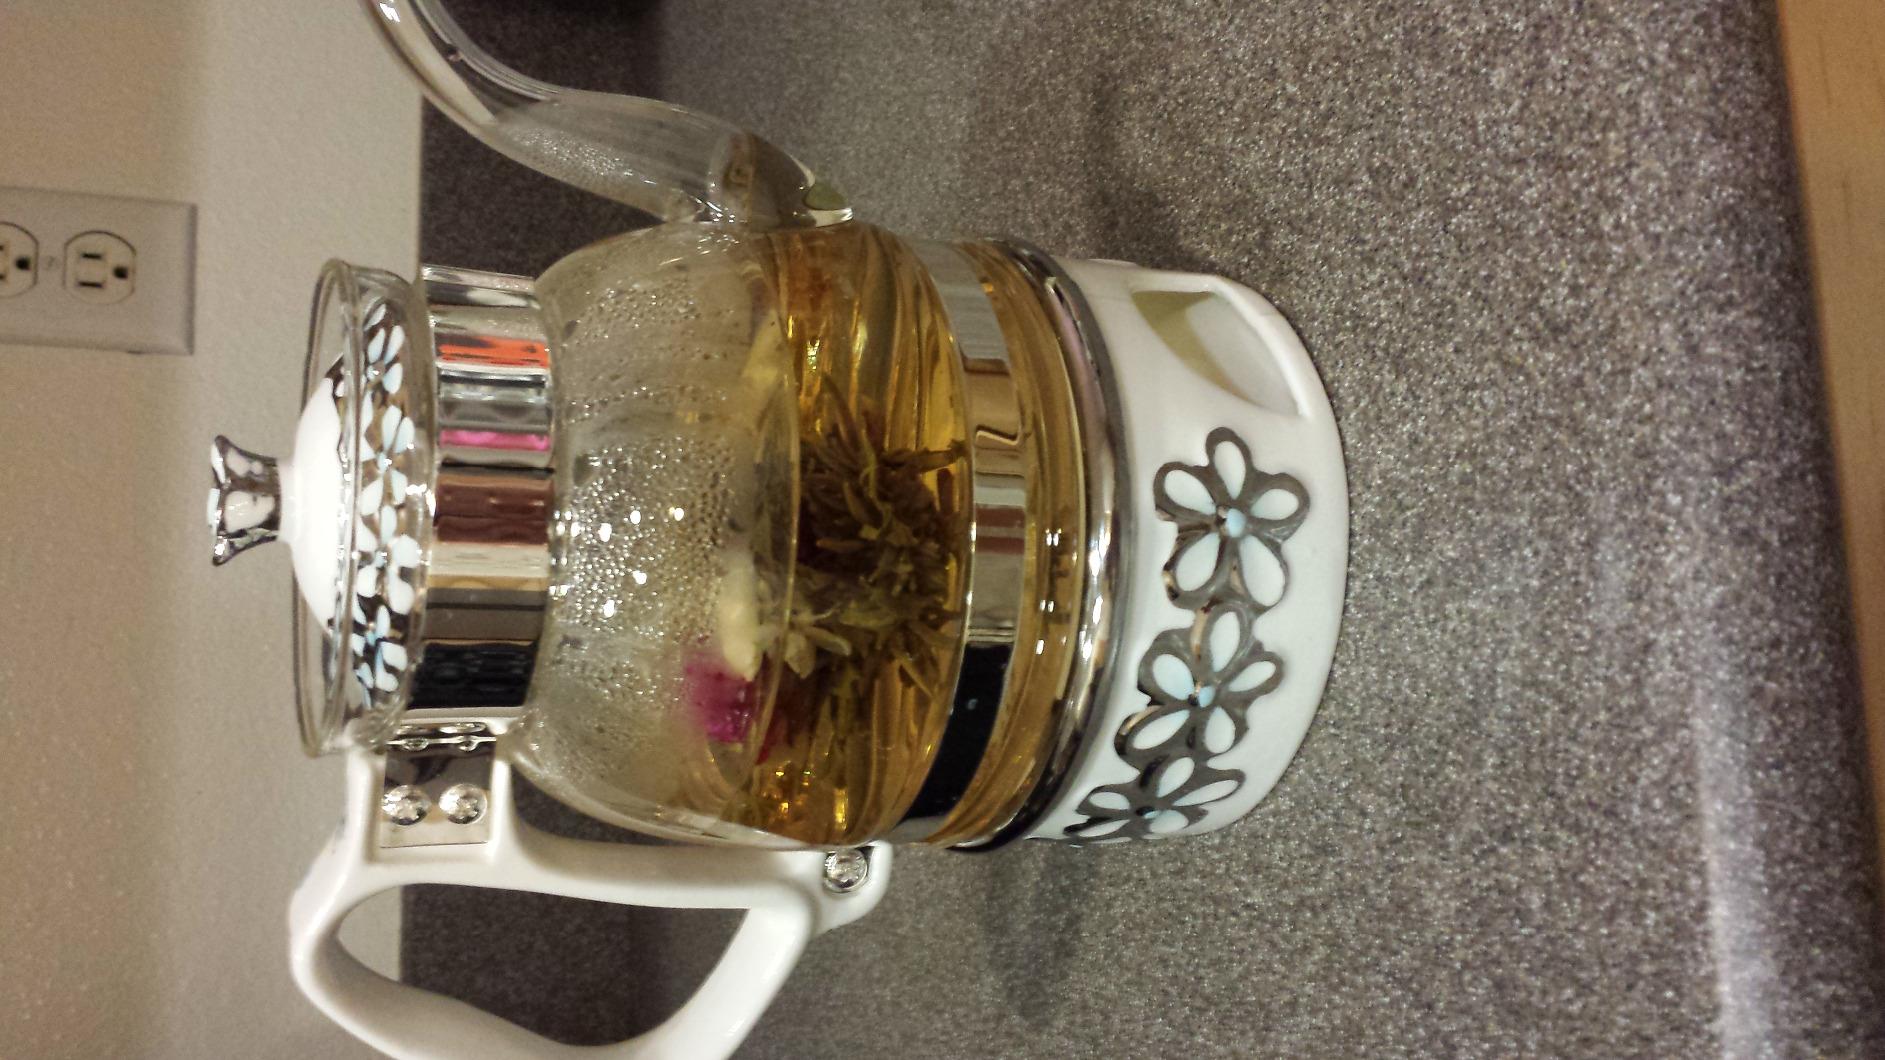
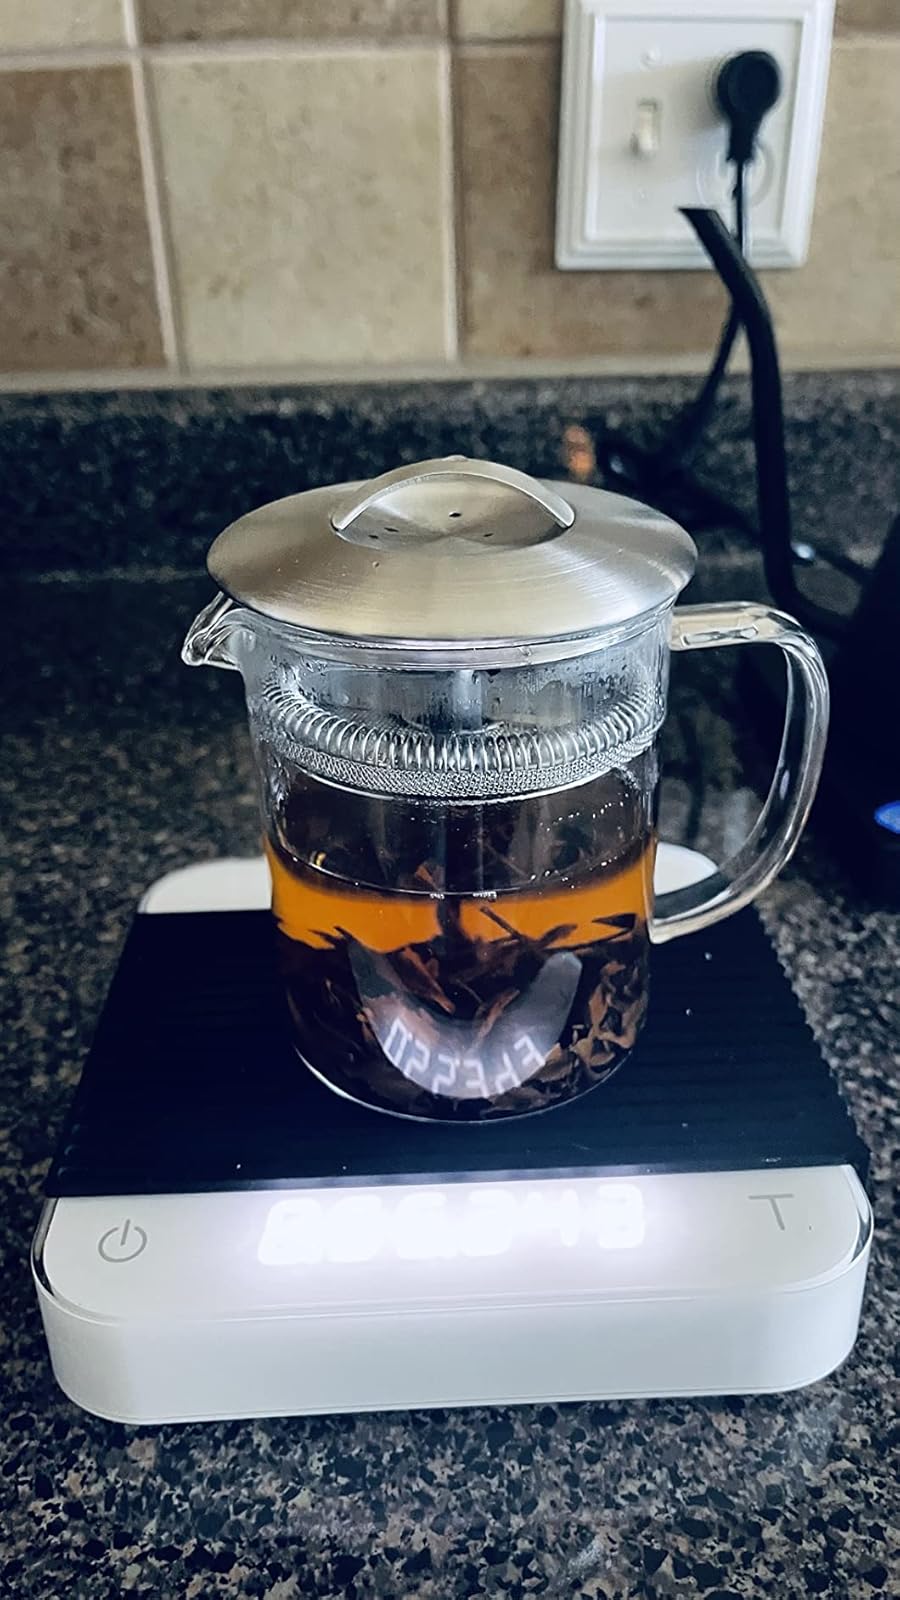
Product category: items_tea
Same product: no